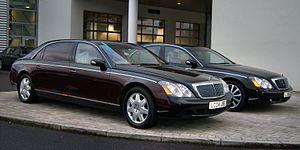
Maybach est un constructeur automobile fondé par Wilhelm Maybach, spécialisé dans les voitures de luxe, comme les Maybach Zeppelin DS7 et DS8 produites entre 1928 et 1934 et les Maybach 57 et 62 produites entre 2002 et 2013.